Slough experiment

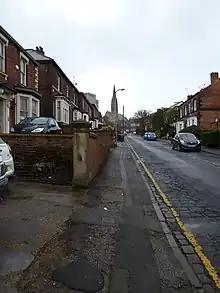
Modern single yellow line on a British street

The British Government's Road Research Laboratory's (RRL) Traffic and Safety Division was established at Langley, near Slough in 1946. The division was soon tasked with developing a new type of pedestrian crossing that would be visible in all weather conditions. These had previously been marked only by lines of metal studs across the road and poles on the footway at either side. Several different crossings were trialled in Slough from 1951 with the first zebra crossing being laid out on 31 October. The very first zebra crossing has since been lost as the road it was sited on was pedestrianised. RRL testing revealed that of all the crossings trialled the zebra crossing was the best solution and this was adopted for nationwide use.